John Ruskin (Millais)

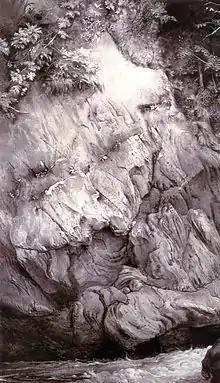
"Study of Gneiss Rock, Glenfinlas", pen and ink, 1853, Ashmolean Museum, Oxford

Millais found it very difficult to be in the same room as Ruskin when he was completing the work in London, calling it "the most hateful task I have ever had to perform". As soon as the portrait was finished he broke off contact with Ruskin. Ruskin himself temporarily moved the portrait so that his father would not see it, since he was concerned that he would damage or destroy it.